Petiole (botany)

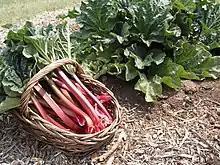
Harvested rhubarb petioles with leaf blades attached

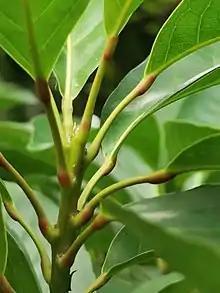
Pulvini at both ends of the petioles of "Elaeocarpus multiflorus"

The petiole is a stalk that attaches a leaf to the rest of a plant. In some species, it is able to twist the leaf to face the sun, thus optimizing its exposure to sunlight.